Govindudu Andarivadele

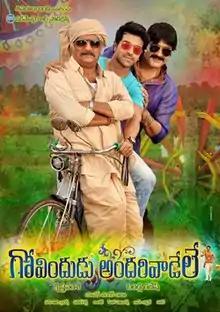
Theatrical release poster

Govindudu Andarivadele, also known by the acronym GAV, is a 2014 Indian Telugu-language action family drama film written and directed by Krishna Vamsi. Produced by Bandla Ganesh for Parameswara Art Productions, the film stars Ram Charan Teja, Kajal Aggarwal, Srikanth, Kamalinee Mukherjee, Prakash Raj, Jayasudha, Rahman and Adarsh Balakrishna. Yuvan Shankar Raja composed the film's soundtrack and score while Sameer Reddy worked as the cinematographer, and Naveen Nooli was the film's editor.